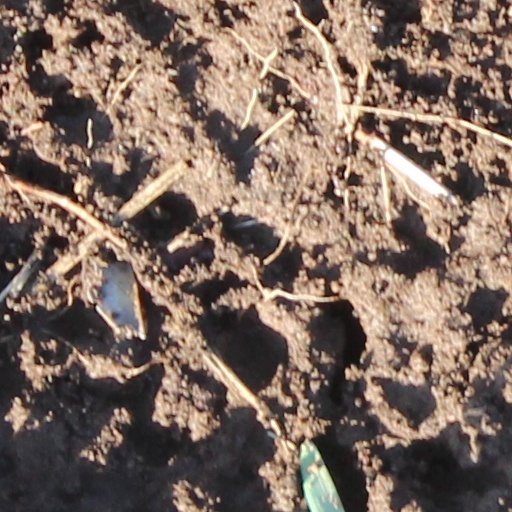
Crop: wheat